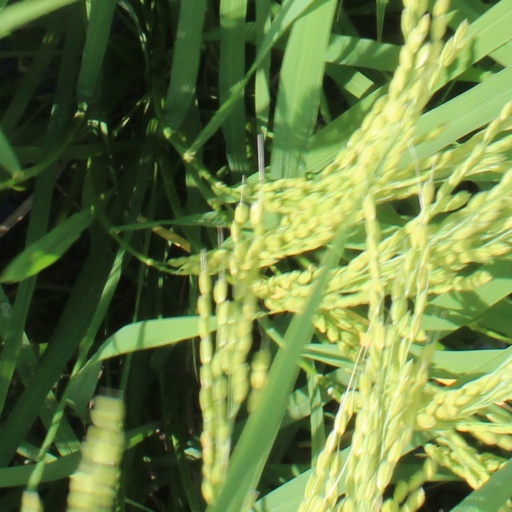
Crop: rice